James B. Weaver

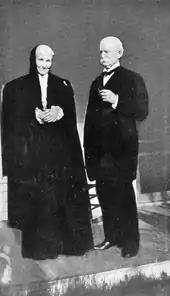
James and Clara Weaver in 1908

The Republican Party's popularity after the victory in the Spanish–American War led Weaver, for the first time, to doubt that populist values would eventually prevail. With the demise of the Populist Party, Weaver became a Democrat and was a delegate to the 1904 Democratic National Convention. He was displeased at the party's nominee, Alton B. Parker, whom he thought "plutocratic", but Weaver supported his unsuccessful campaign nevertheless. He gave serious consideration to running for the House again that year; however, he decided against it. In 1908, he supported Bryan's third campaign as the Democratic nominee for president, but it, too, was unsuccessful.